Microsoft Mobile

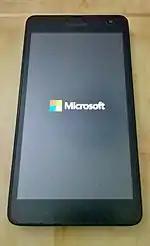
Microsoft Lumia 535, the first Microsoft branded Lumia device

Rebranding started in 2014. In March 2014, Nokia Mail and Nokia Chat were closed, offering migration services to Microsoft's Outlook.com and Skype until April 2015. All Nokia accounts were closed on 25 April 2015. Most of Nokia's social media sites were rebranded as Microsoft Lumia rather than Microsoft Mobile, to emphasize their focus on Windows Phone as opposed to other Nokia mobile phones. Windows Phone social network pages were rebranded as well, Nokia Conversations being rebranded as Lumia Conversations, and NokNok.tv as Lumia Conversations UK.